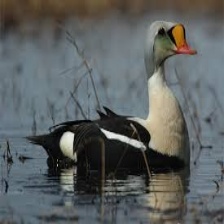
Species: KING EIDER
Scientific name: SOMATERIA SPECTABILIS
ImageNet parent category: drake